List of Dynamo Sports Club sportspeople

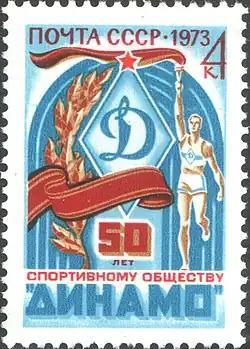
Stamp

This is a list of sportspeople from Dynamo sports society. Most of them are World Champions or Olympic medalists.